Antara (news agency)

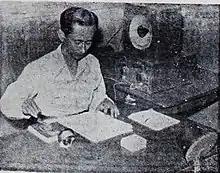
An Antara reporter uses wireless telegraphy to broadcast a dispatch, 1948.

The agency's leadership was later reorganized. Soemanang became Antara's managing editor, and while Malik became his deputy. Malik, twenty years old at the time, was credited with keeping the agency alive in its early years by building a base of supporters in the emerging indigenous middle class. After Soemanang left Antara in 1938 to become the director of the Pergoeroean Rakjat network of schools, Sipahoetar was promoted to editor-in-chief, and Pandoe Kartawigoena became the agency's deputy editor-in-chief. Sipahoetar was later elevated to managing editor, but left the agency in 1939 because of an illness. Alwi Soetan Osman, an employee of the Indies' Ministry of Justice, briefly succeeded him as managing editor before being replaced by Pandoe Kartawigoena.